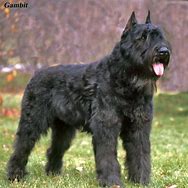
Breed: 233-n000072-Bouvier_des_Flandres